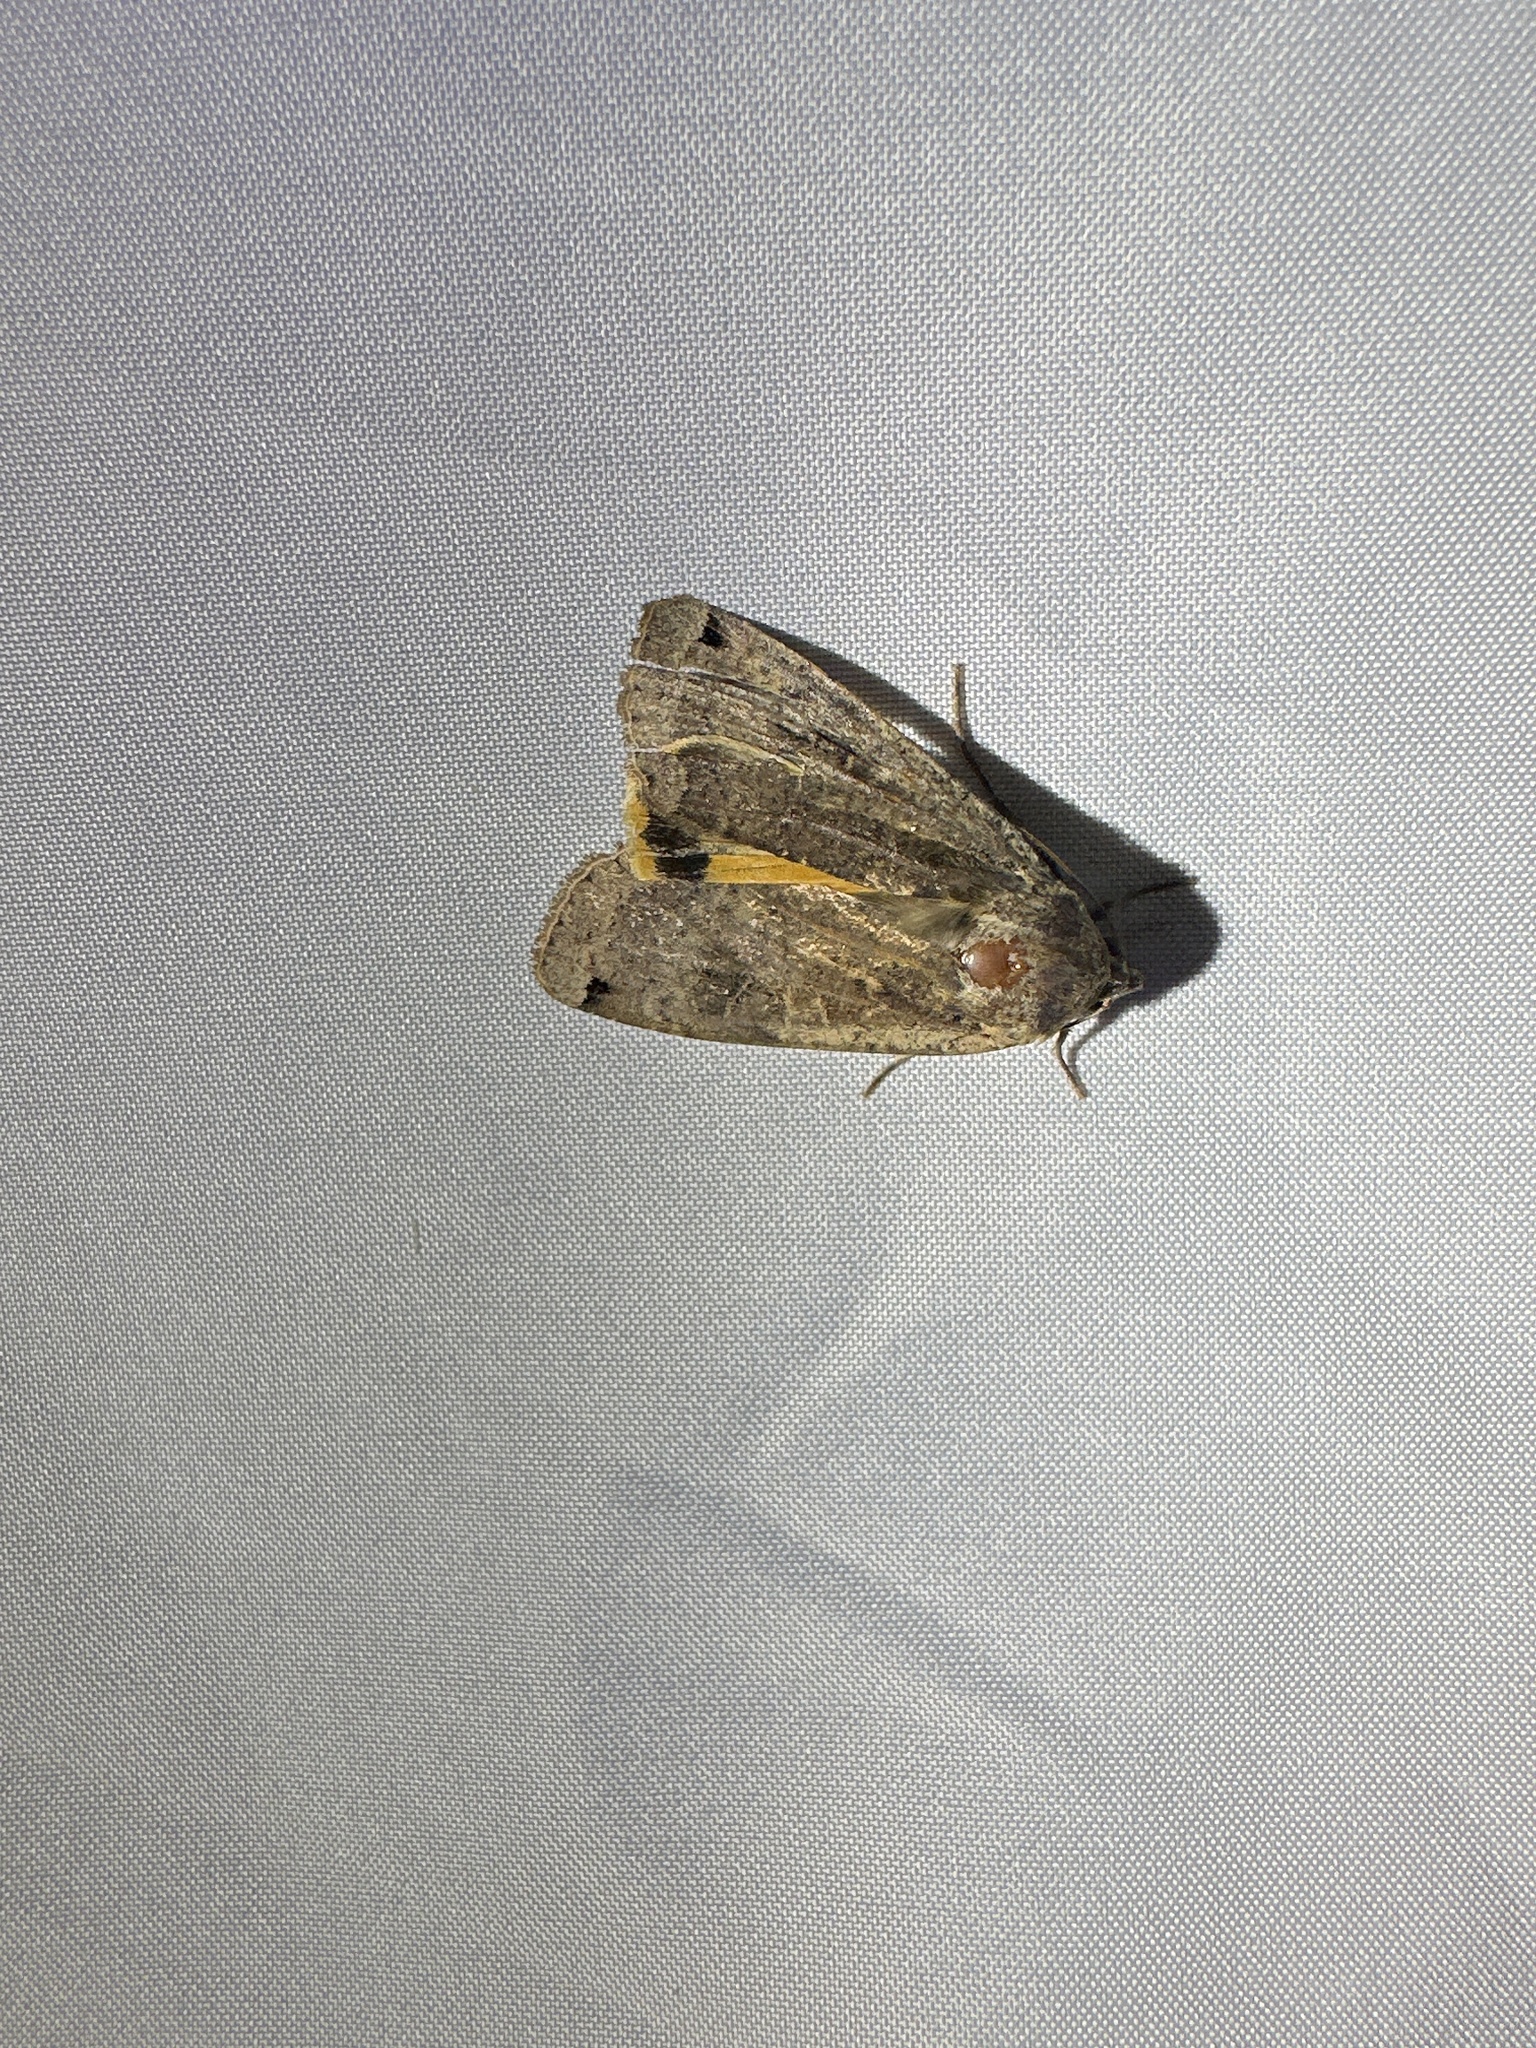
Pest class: cutworms